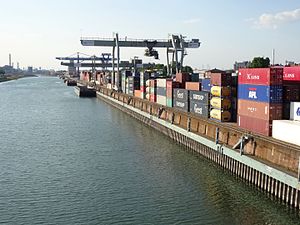
Mannheim / Galleri
Mannheim er en by i den sydvestlige del af Tyskland. Byen har 309.370 indbyggere, hvilket gør den til den tredje største by i delstaten Baden-Württemberg, kun overgået af delstatens hovedstad Stuttgart og Karlsruhe.